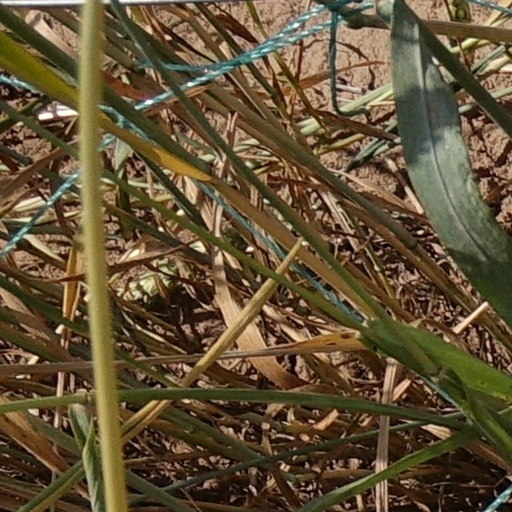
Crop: wheat